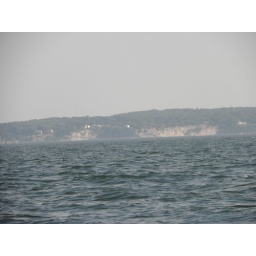
My Mom's house is not visible but is to the left of the left most white house in the shot.